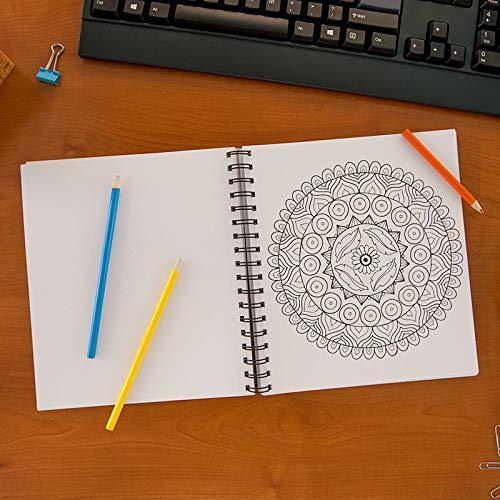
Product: Wellspring Grownup Notebook (6307)
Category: Toys & Games | Arts & Crafts
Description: Sturdy cardstock pages.
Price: $14.72
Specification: ASIN:B01GUHH6Y4|ShippingWeight:12.8ounces(Viewshippingratesandpolicies)|DateFirstAvailable:October5,2011